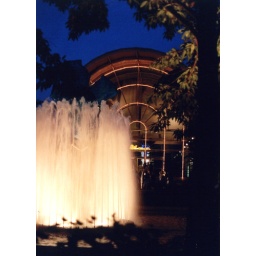
Fountain of Missouri Botanical Garden with Chihuly glass above and dusk blue sky behind.